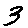
Label: 3